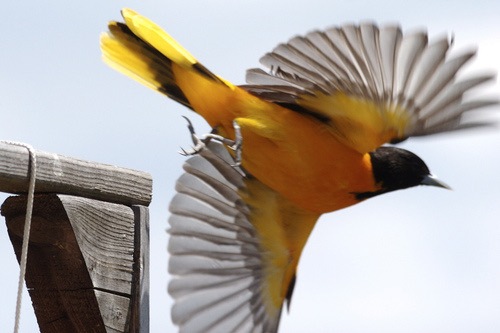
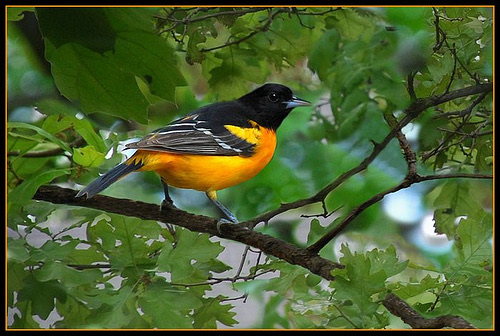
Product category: misc
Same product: yes